Kyffhausen Castle

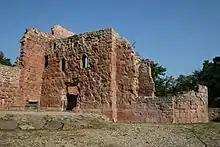
Castle chapel in the lower ward

Archaeological findings of several shoe-last celts at the summit denote a settlement already in the Neolithic period. Excavated Bronze Age ceramics may stem from devastated tumuli erected on the prominent spur. In the 1930s, remnants of fortress dating from the Hallstatt era were discovered.